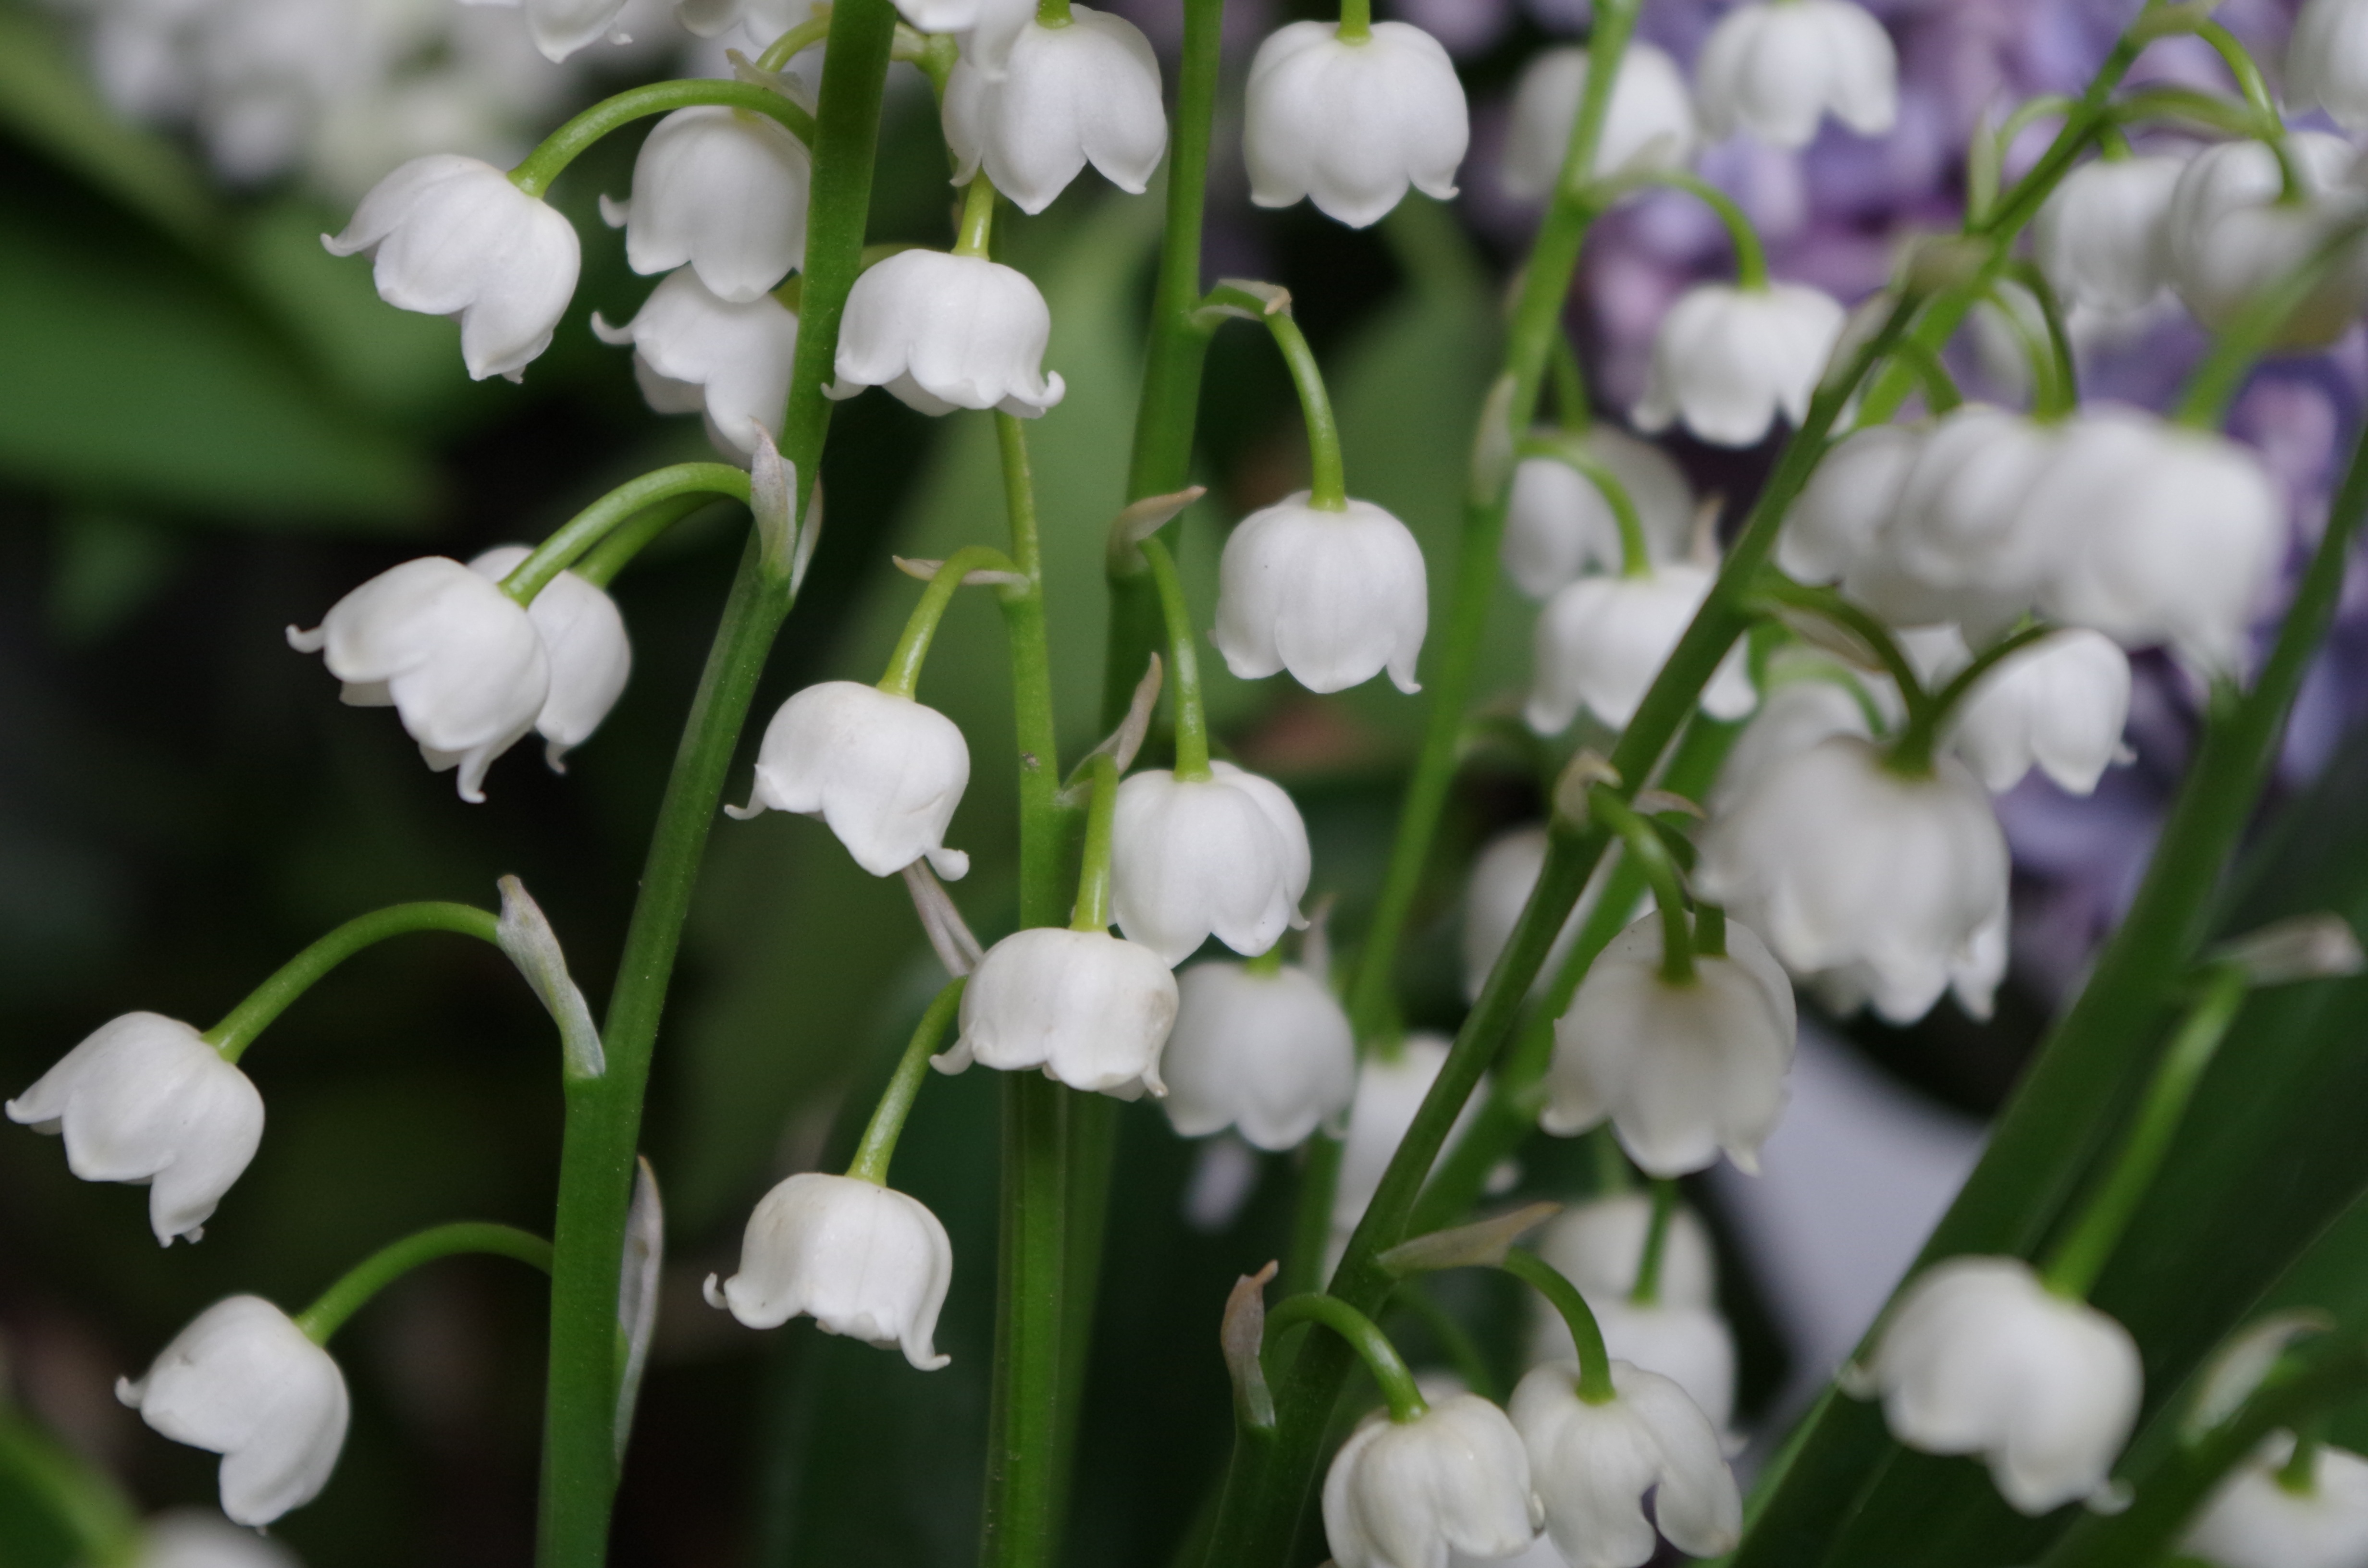
blossom, plant, flower, spring, botany, flora, flowers, snowdrop, galanthus, flowering plant, white lilies of the valley, land plant